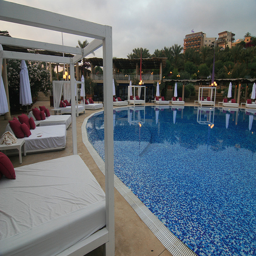
Mattress style loungers run the length of a large pool.
BEDS SET UP NEAR A SWIMMING POOL AT A RESORT
Empty swimming pool with empty beds placed poolside.
A gorgeous pool with gorgeous outdoor furniture surrounding it
A swimming pool surrounded by furnished beds and mattresses.